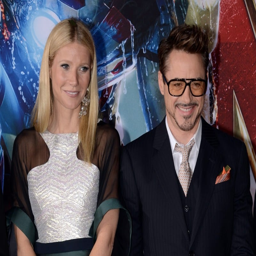
actors at the premiere of iron man